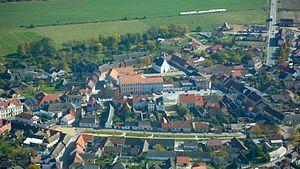
Lomnice nad Lužnicí est une ville du district de Jindřichův Hradec, dans la région de Bohême-du-Sud, en République tchèque. Sa population s'élevait à 1 782 habitants en 2020.